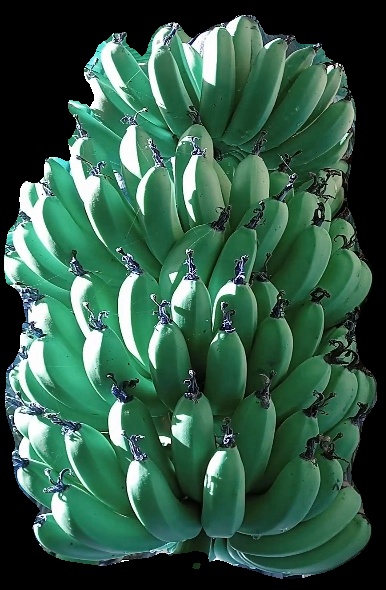
Variety: pachbale
Grade: grade1